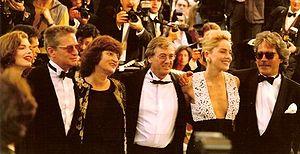
Présentation du film Basic Instinct au festival de Cannes. De gauche à droite
Michael Douglas est un acteur et producteur de cinéma américain, né le 25 septembre 1944 à New Brunswick.
Basic Instinct est un thriller érotique franco-américain réalisé par Paul Verhoeven, sorti en 1992. Le film se focalise sur l'officier de police Nick Curran qui enquête sur le meurtre sauvage d'une riche rock star. Durant son enquête, Curran se lance dans une relation intense et torride avec la suspecte principale, la belle et mystérieuse Catherine Tramell.
Dans la série d'animation américaine Les Simpson, les épisodes contiennent presque tous des références culturelles, principalement à des films, mais également à des œuvres picturales célèbres, des œuvres musicales, des bandes dessinées, des œuvres littéraires, d'autres séries, des évènements historiques, ou bien encore à des légendes urbaines.
Paul Verhoeven /ˈpʌu̯l vərˈɦuvə/ est un réalisateur néerlandais, né le 18 juillet 1938 à Amsterdam. Sa carrière se divise en trois grandes périodes : il obtient d'abord ses premiers succès aux Pays-Bas, puis il accepte l'invitation de Hollywood et s'installe aux États-Unis ; enfin il rentre en Europe, sur le tard, pour y retrouver la liberté de tourner des films plus personnels.
Mario Kassar, né le 10 octobre 1951 à Beyrouth, est un producteur américain.